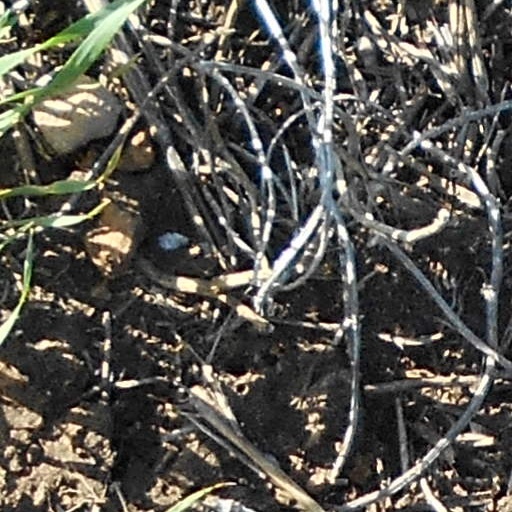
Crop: wheat